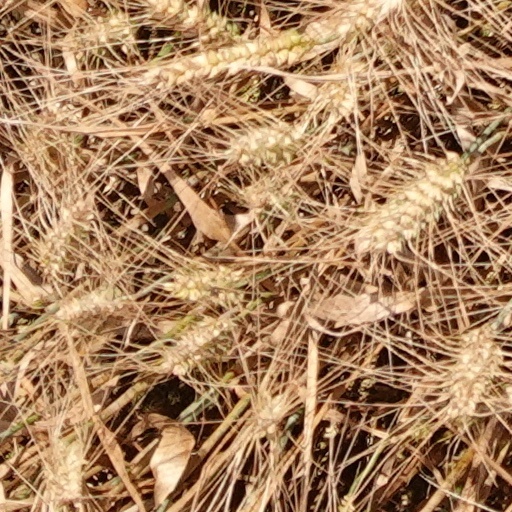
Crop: wheat